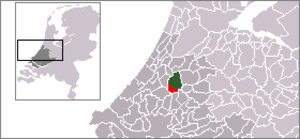
Benthuizen est un village dans la commune néerlandaise d'Alphen-sur-le-Rhin et avant 2014 dans la commune de Rijnwoude, dans la province de la Hollande-Méridionale. Le 1ᵉʳ janvier 2007, le village comptait 3 409 habitants.